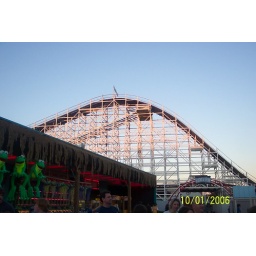
Racer lift hill over Flight of Fear entrance and games of skill building